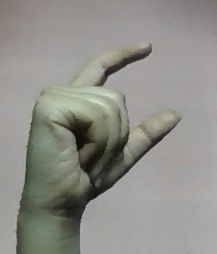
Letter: dal